Evangelical and Reformed Church (Vermilion, Ohio)

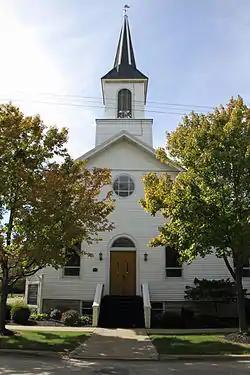

Evangelical and Reformed Church is a historic church at the junction of Grand and Ohio Streets in Vermilion, Ohio.